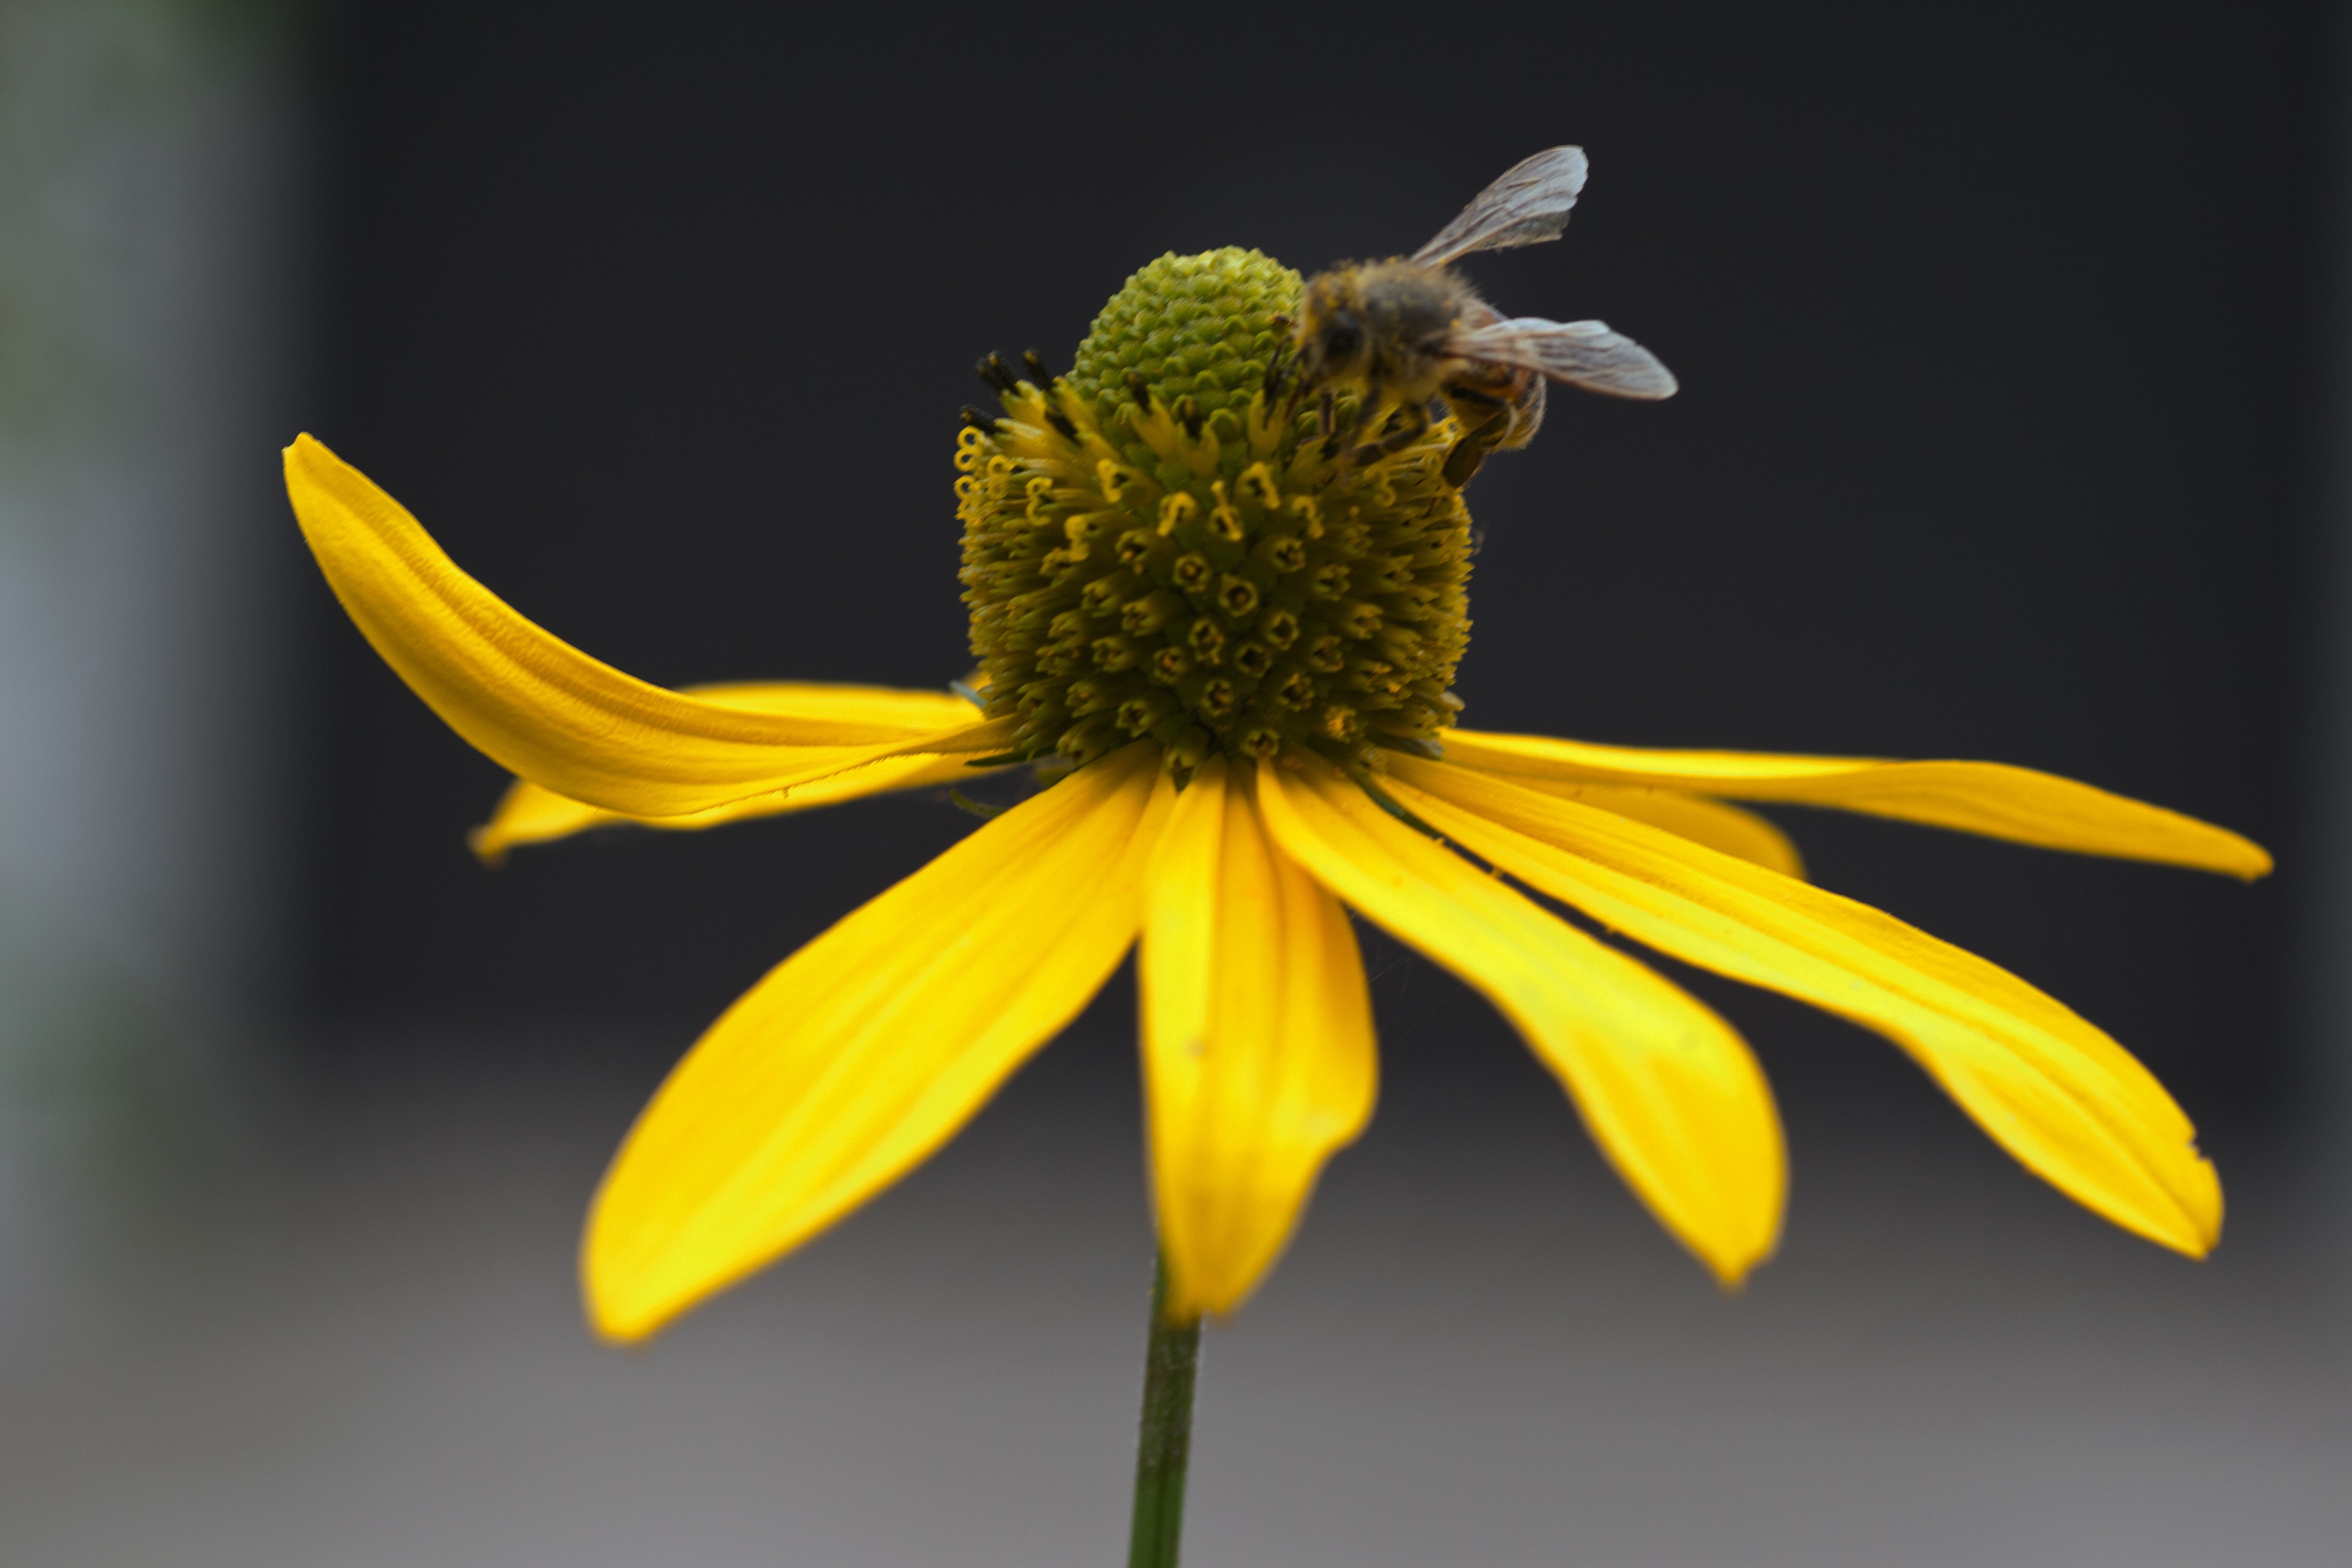
plant, photography, flower, petal, pollen, insect, macro, botany, yellow, flora, fauna, sunflower, wildflower, flowers, close up, sun hat, bee, nectar, macro photography, flowering plant, honey bee, daisy family, plant stem, land plant